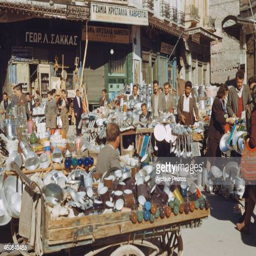
a flea market selling pots and pans in the old quarter